Sweden men's national football team

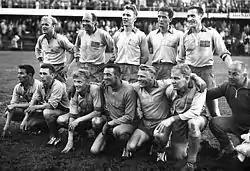
Sweden won the silver medal at the 1958 World Cup.

In 1956, the Swedish football federation allowed the professional footballers to play for the national team again, giving Swedish football fans hope for the 1958 FIFA World Cup. Sweden, the host nation, were in the same group as Mexico, Hungary and Wales.